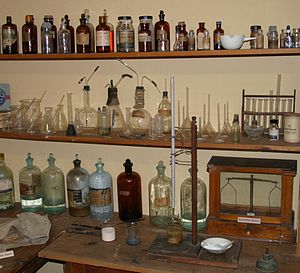
Prøvesten
Historisk amerikansk laboratorium til testning af guld og sølv fra 1800-tallet i Tombstones tinghus.
Prøvesten eller probersten er en sort kiselholdig sten beslægtet med flint og har i århundreder været en populær metode til at teste og prøve renheden i guld og sølv ved at strege guld mod prøvesten. En sådan sten har en finmalet, kornet overflade som meget metal som guld og sølv efterlader et synlig spor på.